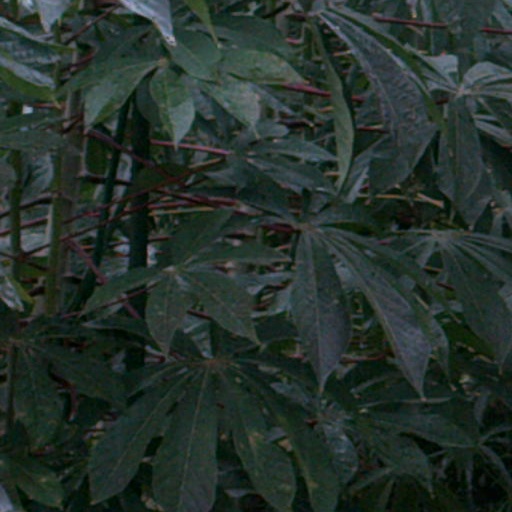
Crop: cassava